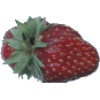
Label: strawberry_wedge